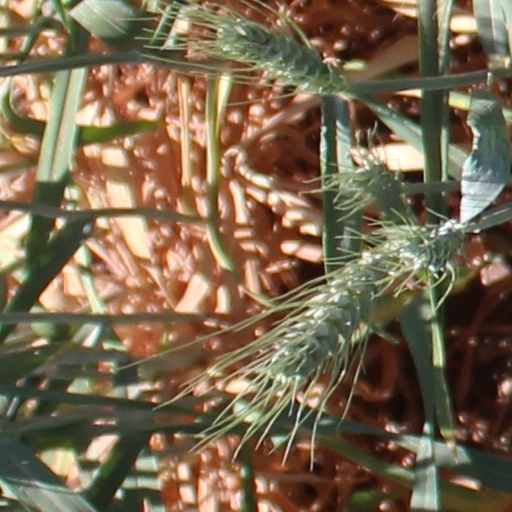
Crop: wheat